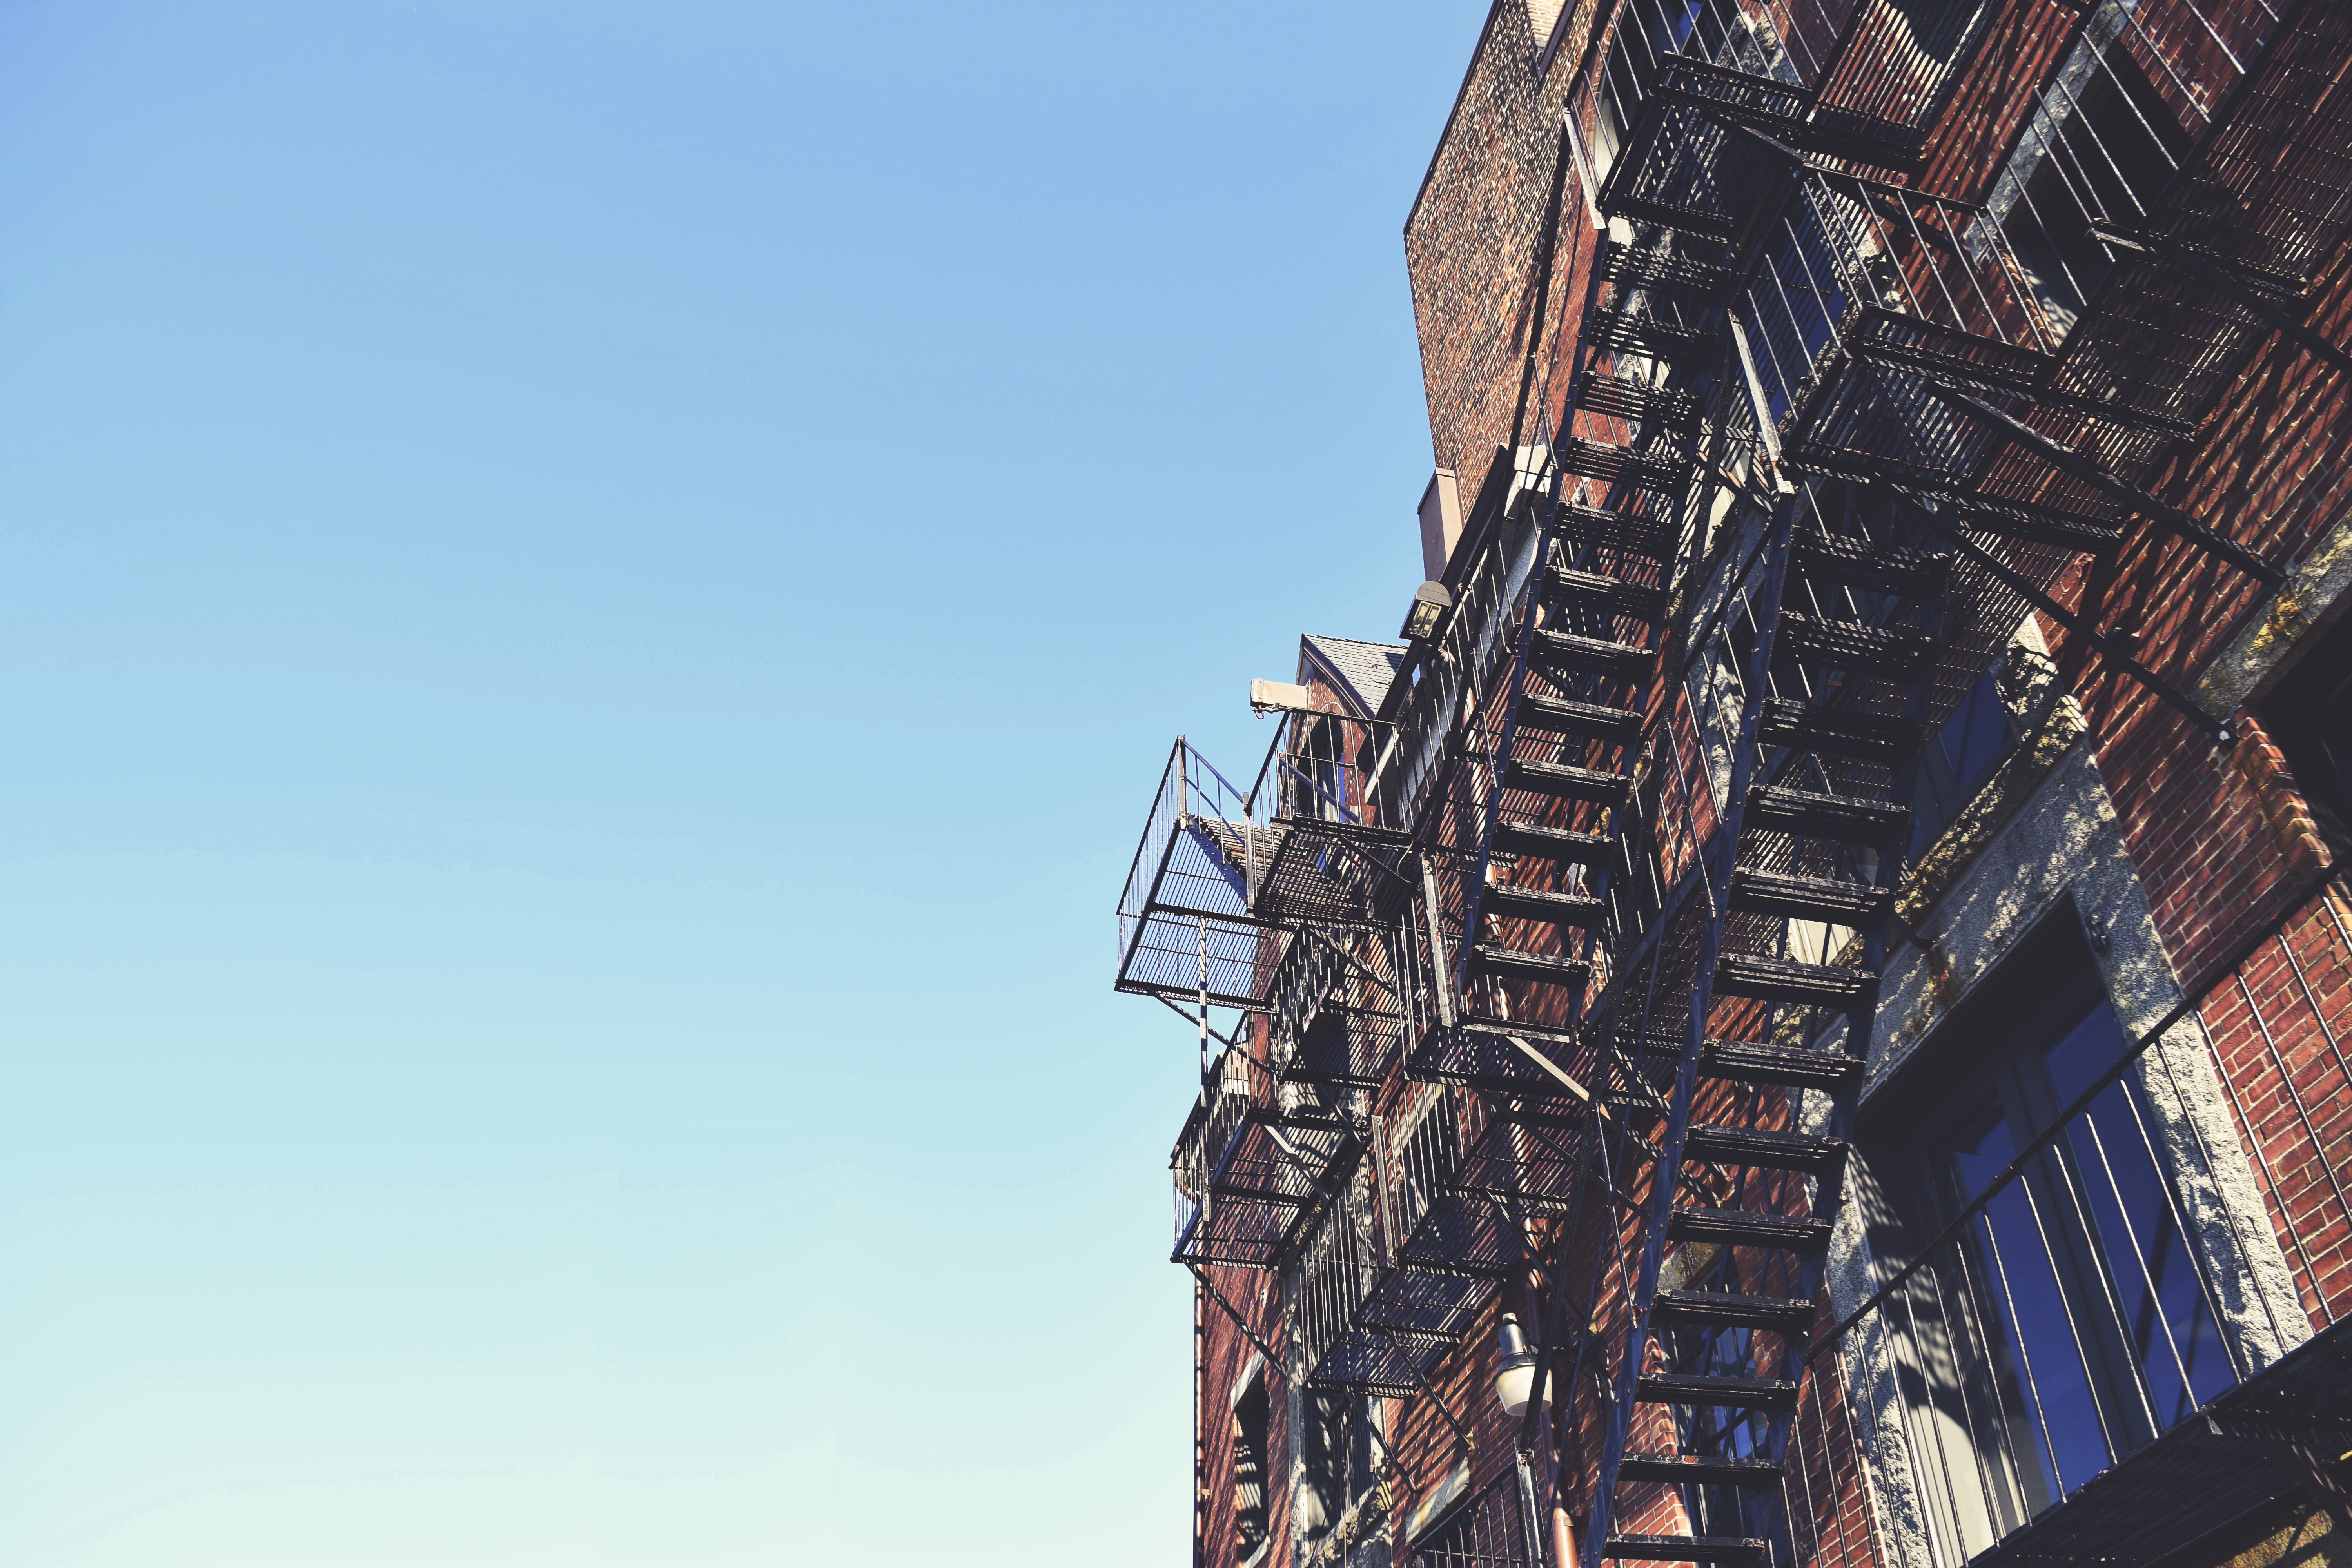
sky, perspective, building, skyscraper, staircase, tower, landmark, tower block, stairs, royalty free images, fire exit ladders